Canons Regular of the Penitence of the Blessed Martyrs

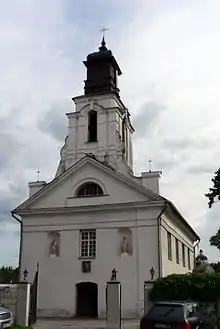
Church of St. Bartholomew where the last monastery was located

In their Latin name, "S. Mariae de Metro" referred to the in Rome where the order was originally based. The church is known only from written records and possibly was located near the Arch of Constantine; its name might be derived from Meta Sudans, a Roman fountain located nearby. It could also be a reference to Demetrius, an alleged Christian martyr who plays a role in the legends of the order's founding. In Lithuania, the order was known as "baltieji Augustinai" (White Augustinians) from their white robes. In Poland, the order was known as "Markowie" from their main center at the . In Bohemia, they were known as "Cyriaci" after Judas Cyriacus who figured in the order's legends about its origins. It was also known as white crosiers or crosiers with red heart from the color of their robes or their emblem. The order's difficult and varied names introduce much confusion in historiography and obscure its origin and history. In particular, the order is often confused with other Crosiers.